Sulfur

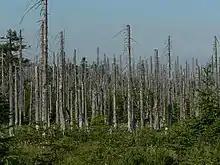

Elemental sulfur is one of the oldest fungicides and pesticides. "Dusting sulfur", elemental sulfur in powdered form, is a common fungicide for grapes, strawberry, many vegetables and several other crops. It has a good efficacy against a wide range of powdery mildew diseases as well as black spot. In organic production, sulfur is the most important fungicide. It is the only fungicide used in organically farmed apple production against the main disease apple scab under colder conditions. Biosulfur (biologically produced elemental sulfur with hydrophilic characteristics) can also be used for these applications.